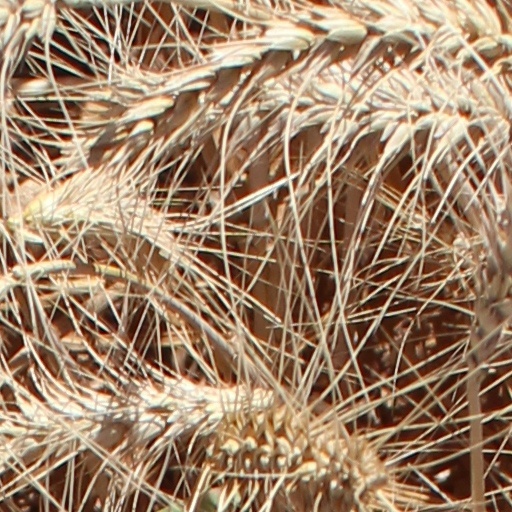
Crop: wheat